Philosophy, theology, and fundamental theory of Catholic canon law

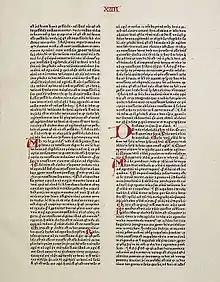
"Summa theologica", Pars secunda, prima pars. (copy by Peter Schöffer, 1471)

Although canonical jurisprudential theory generally follows the principles of Aristotelian-Thomistic legal philosophy, Thomas Aquinas never explicitly discusses the place of canon law in his "Treatise on Law" (a small section of his "Summa Theologiæ"). However, Aquinas himself was influenced by canon law; the fourth clause of his famous 4-part definition of law—the requirement of promulgation—is taken from the canonists, and the "sed contra" of his article on promulgation cites Gratian (the "Father of Canon Law") as an authority. According to René A. Wormser,